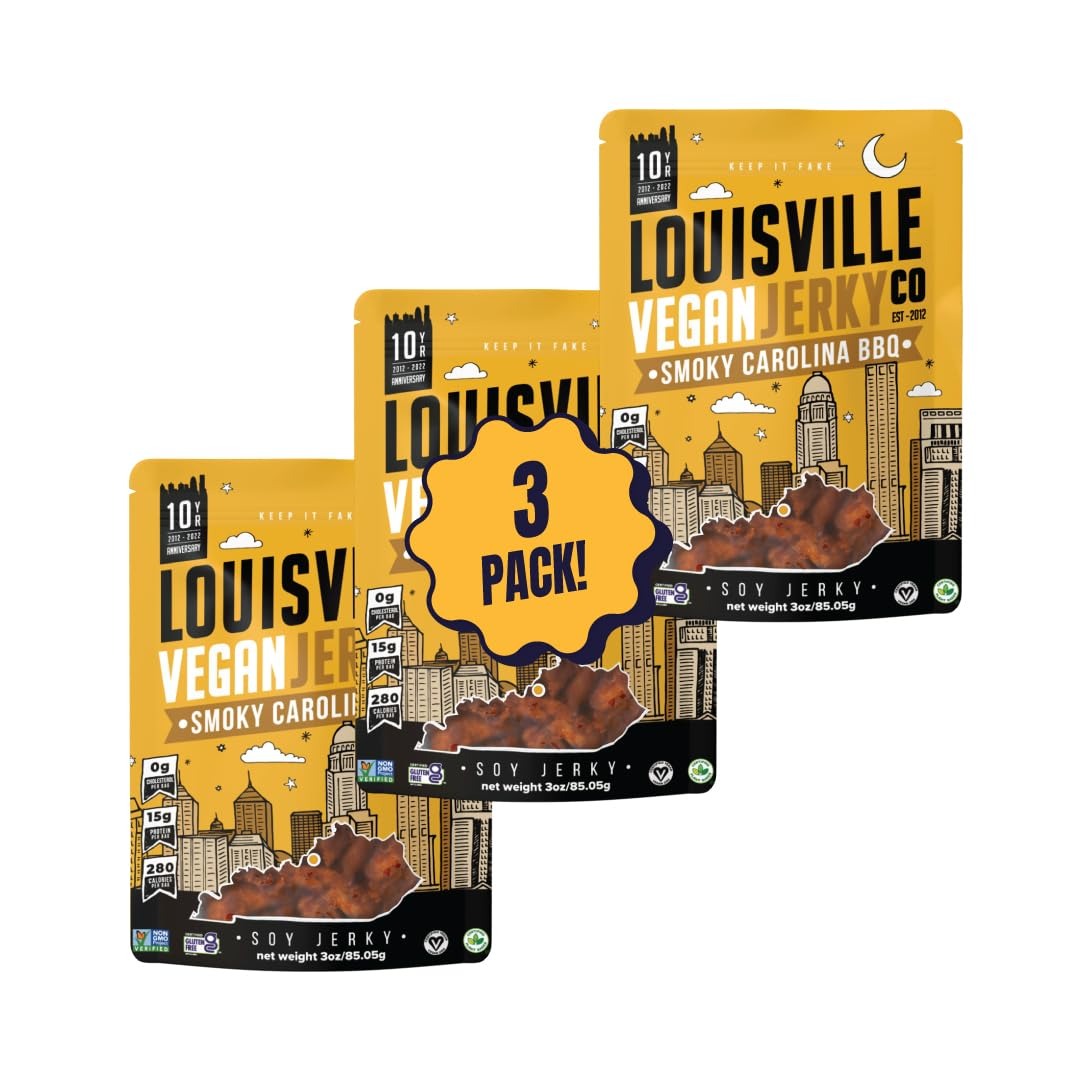
Item Name: Louisville Vegan Jerky - Sweet & Smoky Carolina Mustard BBQ Vegan Meat - Lip-Smacking Vegan-Friendly & Vegetarian Jerky - Non-GMO Soy Protein, Gluten-Free High Protein Vegan Snacks - 3 oz, 3 Pack
Bullet Point 1: Great Source of Protein and Low Fat: Our high protein jerky is vegan and vegetarian-friendly, free of gluten, cholesterol, and trans fat with 15 grams of protein. Guilt-free plant based protein snacks with many ingredients are organic and locally sourced.
Bullet Point 2: Real Ingredients, Real Meaty Flavor: Louisville Vegan Jerky’s Smokey Carolina BBQ plant based jerky is marinated with sweet and tangy barbecue flavor. The seasonings of the 3 pack of vegan protein snacks are delicately balanced for an authentic Carolina BBQ flavor and the texture is as close to real meat as you can find!
Bullet Point 3: Locally Sourced, Chef Inspired Flavors: We pride ourselves on not just the texture of our jerky, but also the attention put into our recipes. Our R&D kitchen isn’t a bunch of people in lab coats, we have some of Louisville’s best chefs creating absolute flavor bombs in the form of vegan snacks. Our Smoky Carolina BBQ is delicately balanced for an authentic and nostalgic Carolina BBQ Mustard flavor. Plant based jerky and meat substitutes are where we put all of our energy and love…basically we take this stuff VERY seriously.
Bullet Point 4: Does Vegan Jerky from a Southern State Surprise you? Take a closer look at Louisville, KY! From our vibrant and progressive community to our vegan-friendly restaurants. Louisville is a hidden gem and a big part of our vegetarian protein jerky story!
Bullet Point 5: Handmade in America: The vegan protein snack is non-GMO certified, gluten-free, cholesterol-free, and handmade in small batches with freshly sourced ingredients. If you look around at other vegan jerky brands, they’re not only owned by large corporations (eww), they’re also trying to make a hundred other products. Not us, we’ve been making jerky for 12 years in Louisville with an amazing crew of actual food and flavor artists. Our vegetarian snacks are for everyone to enjoy from vegans, to flexitarians and meat eaters. Once you try our jerky, you’ll understand why we’ve been around for 12 years.
Value: 3.0
Unit: Count

Price: 13